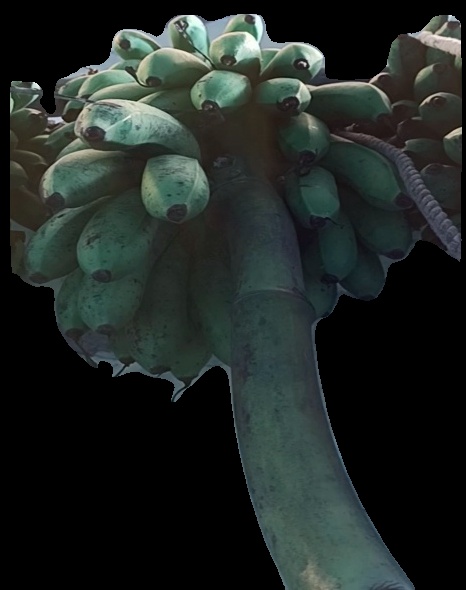
Variety: rasbale
Grade: grade2